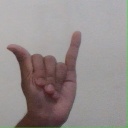
अक्षर: य